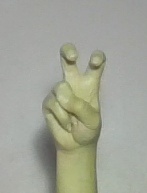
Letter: toot